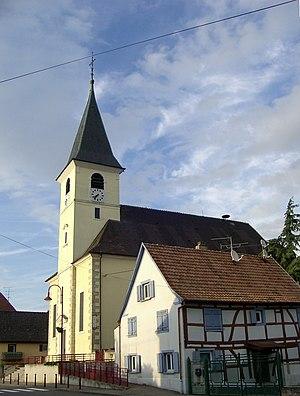
L'église Saint-Jean-Baptiste à Kembs, Alsace, France
Kembs [kɛms] est une commune française située dans le département du Haut-Rhin, en région Grand Est.